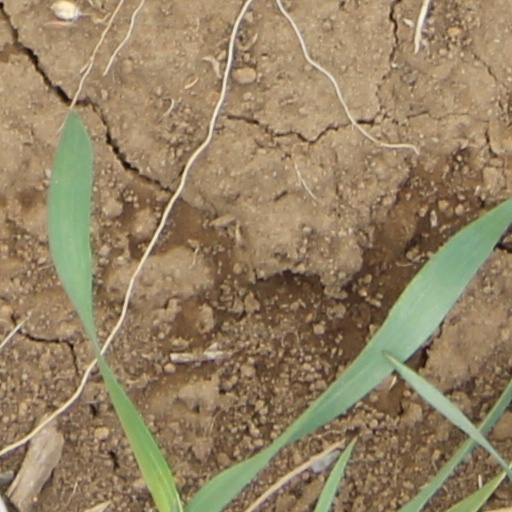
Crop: wheat